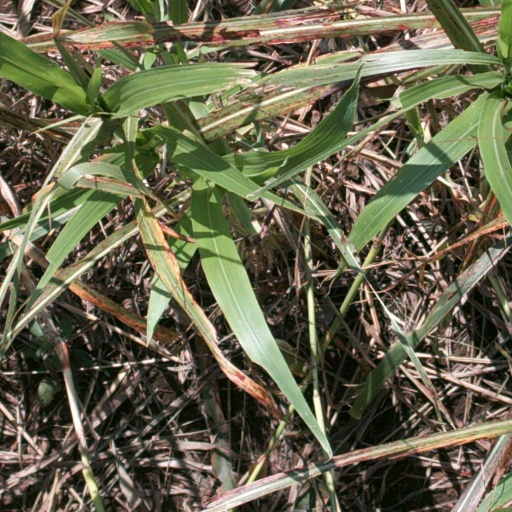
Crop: sorghum